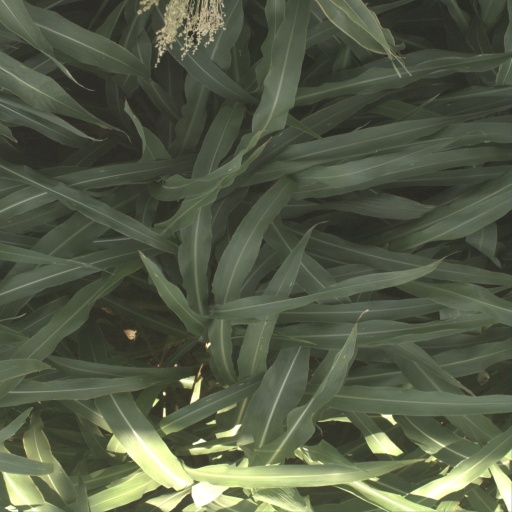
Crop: sorghum